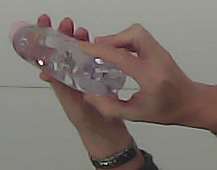
Product: johnson_baby